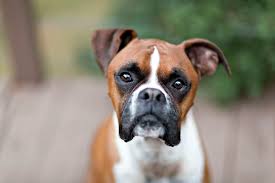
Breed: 225-n000082-boxer